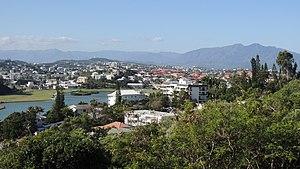
Versants ouest du Ouen Toro, dominant l'hippodrome Henri Milliard, à Nouméa
La ville de Nouméa était divisée administrativement en huit « grands quartiers » eux-mêmes divisés en 39 quartiers.